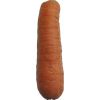
Label: Carrot 1